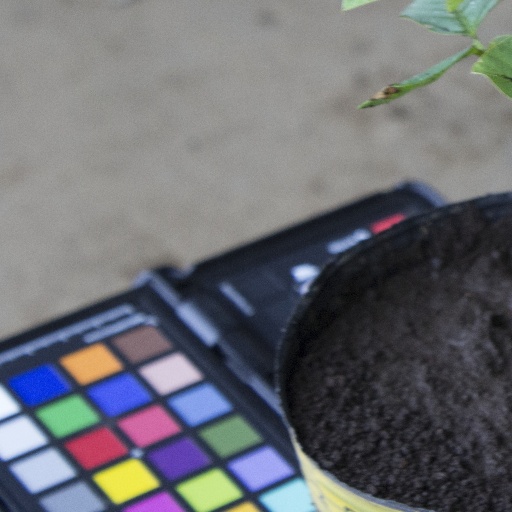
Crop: soybean